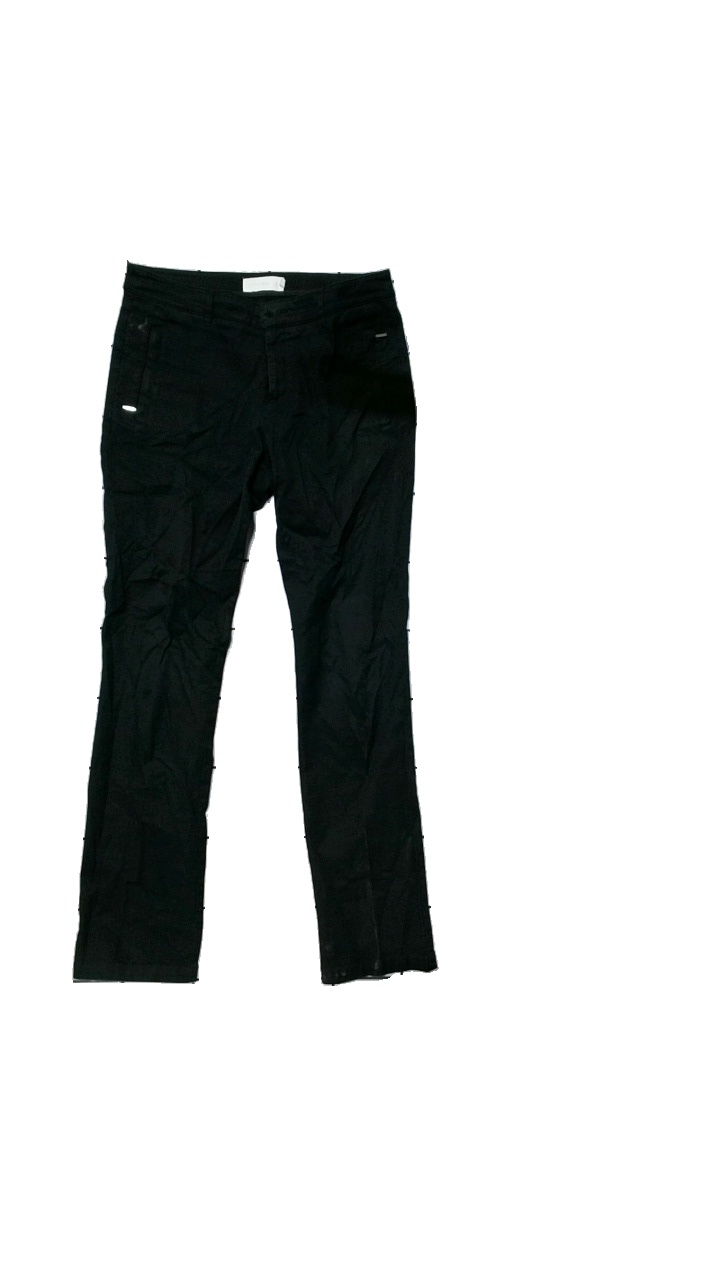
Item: Trousers (Ladies)
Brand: Stockhlm
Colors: Black
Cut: None
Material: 98% cotton, 2% elastane
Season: All
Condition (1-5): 3
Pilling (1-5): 4
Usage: Reuse
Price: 100-150